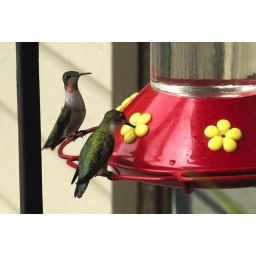
Notice the young male with his patches of red beginning to show up in his gorget.